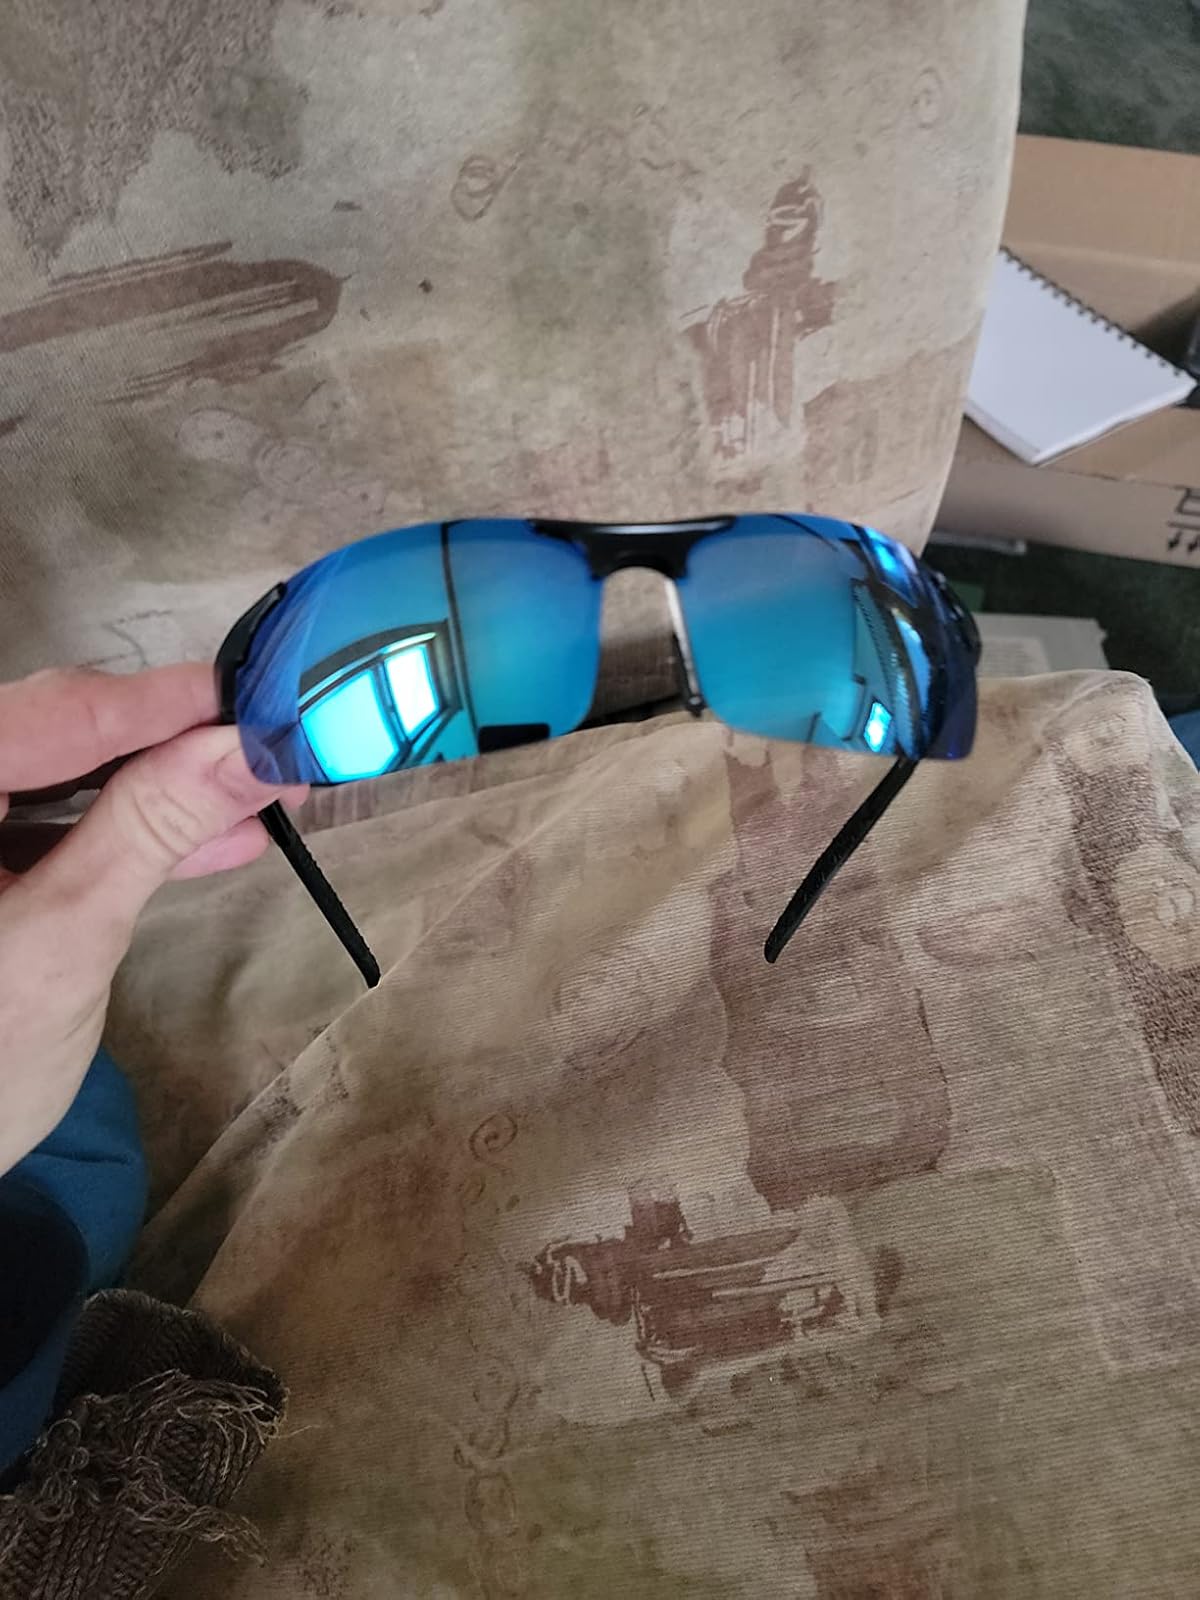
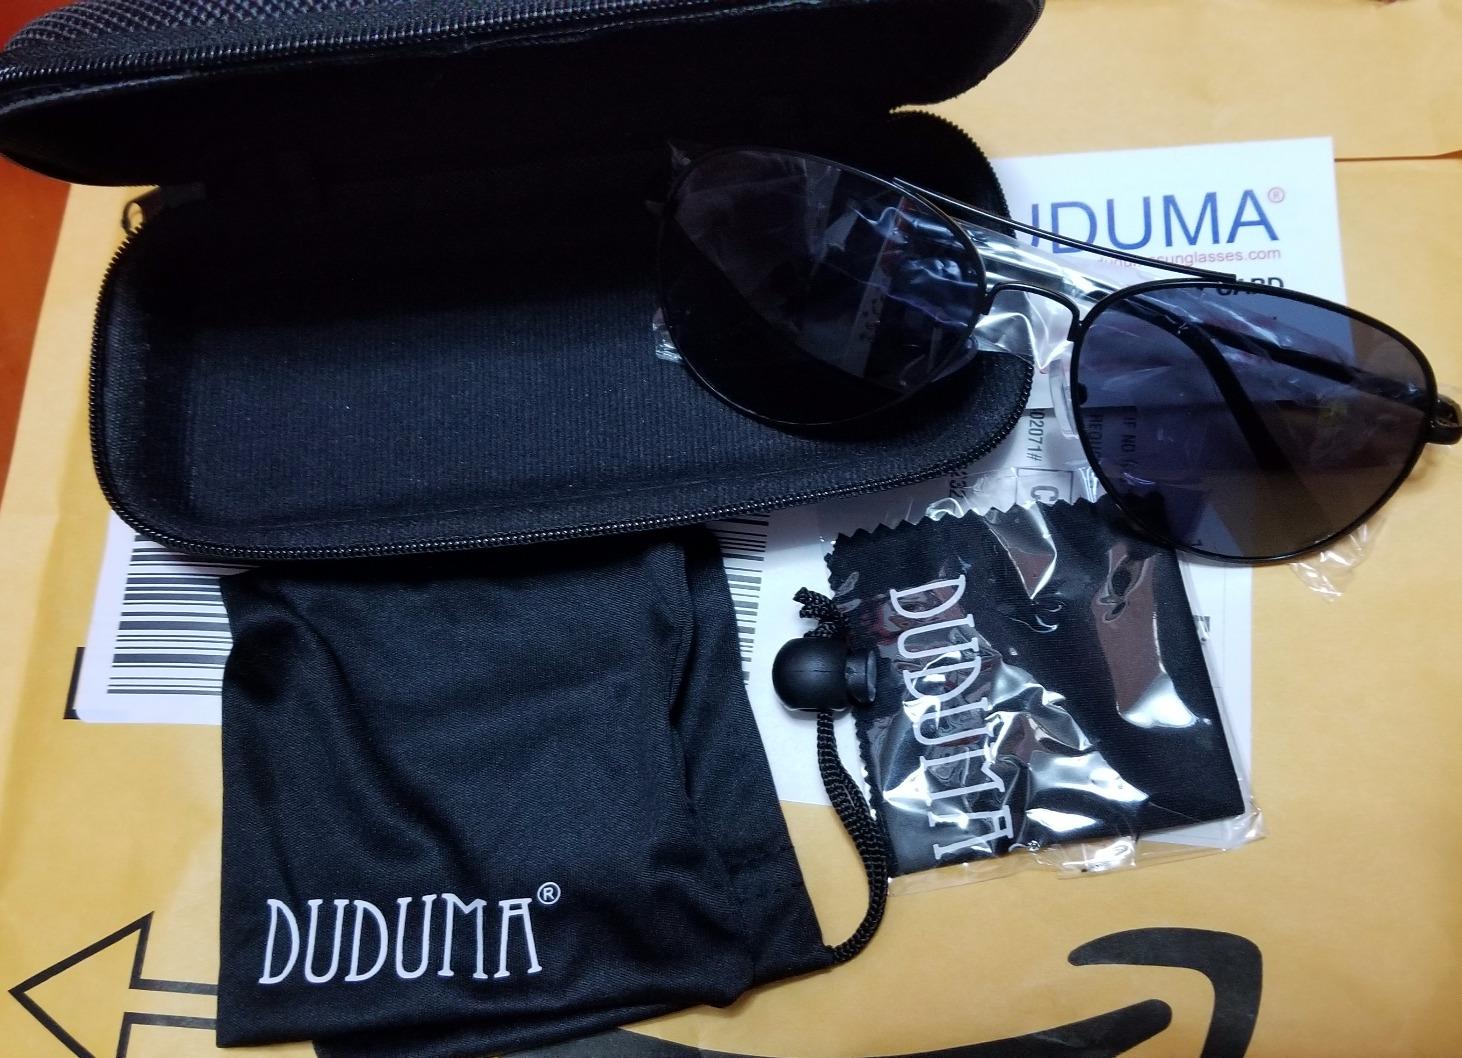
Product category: accessories_sunglasses
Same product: no